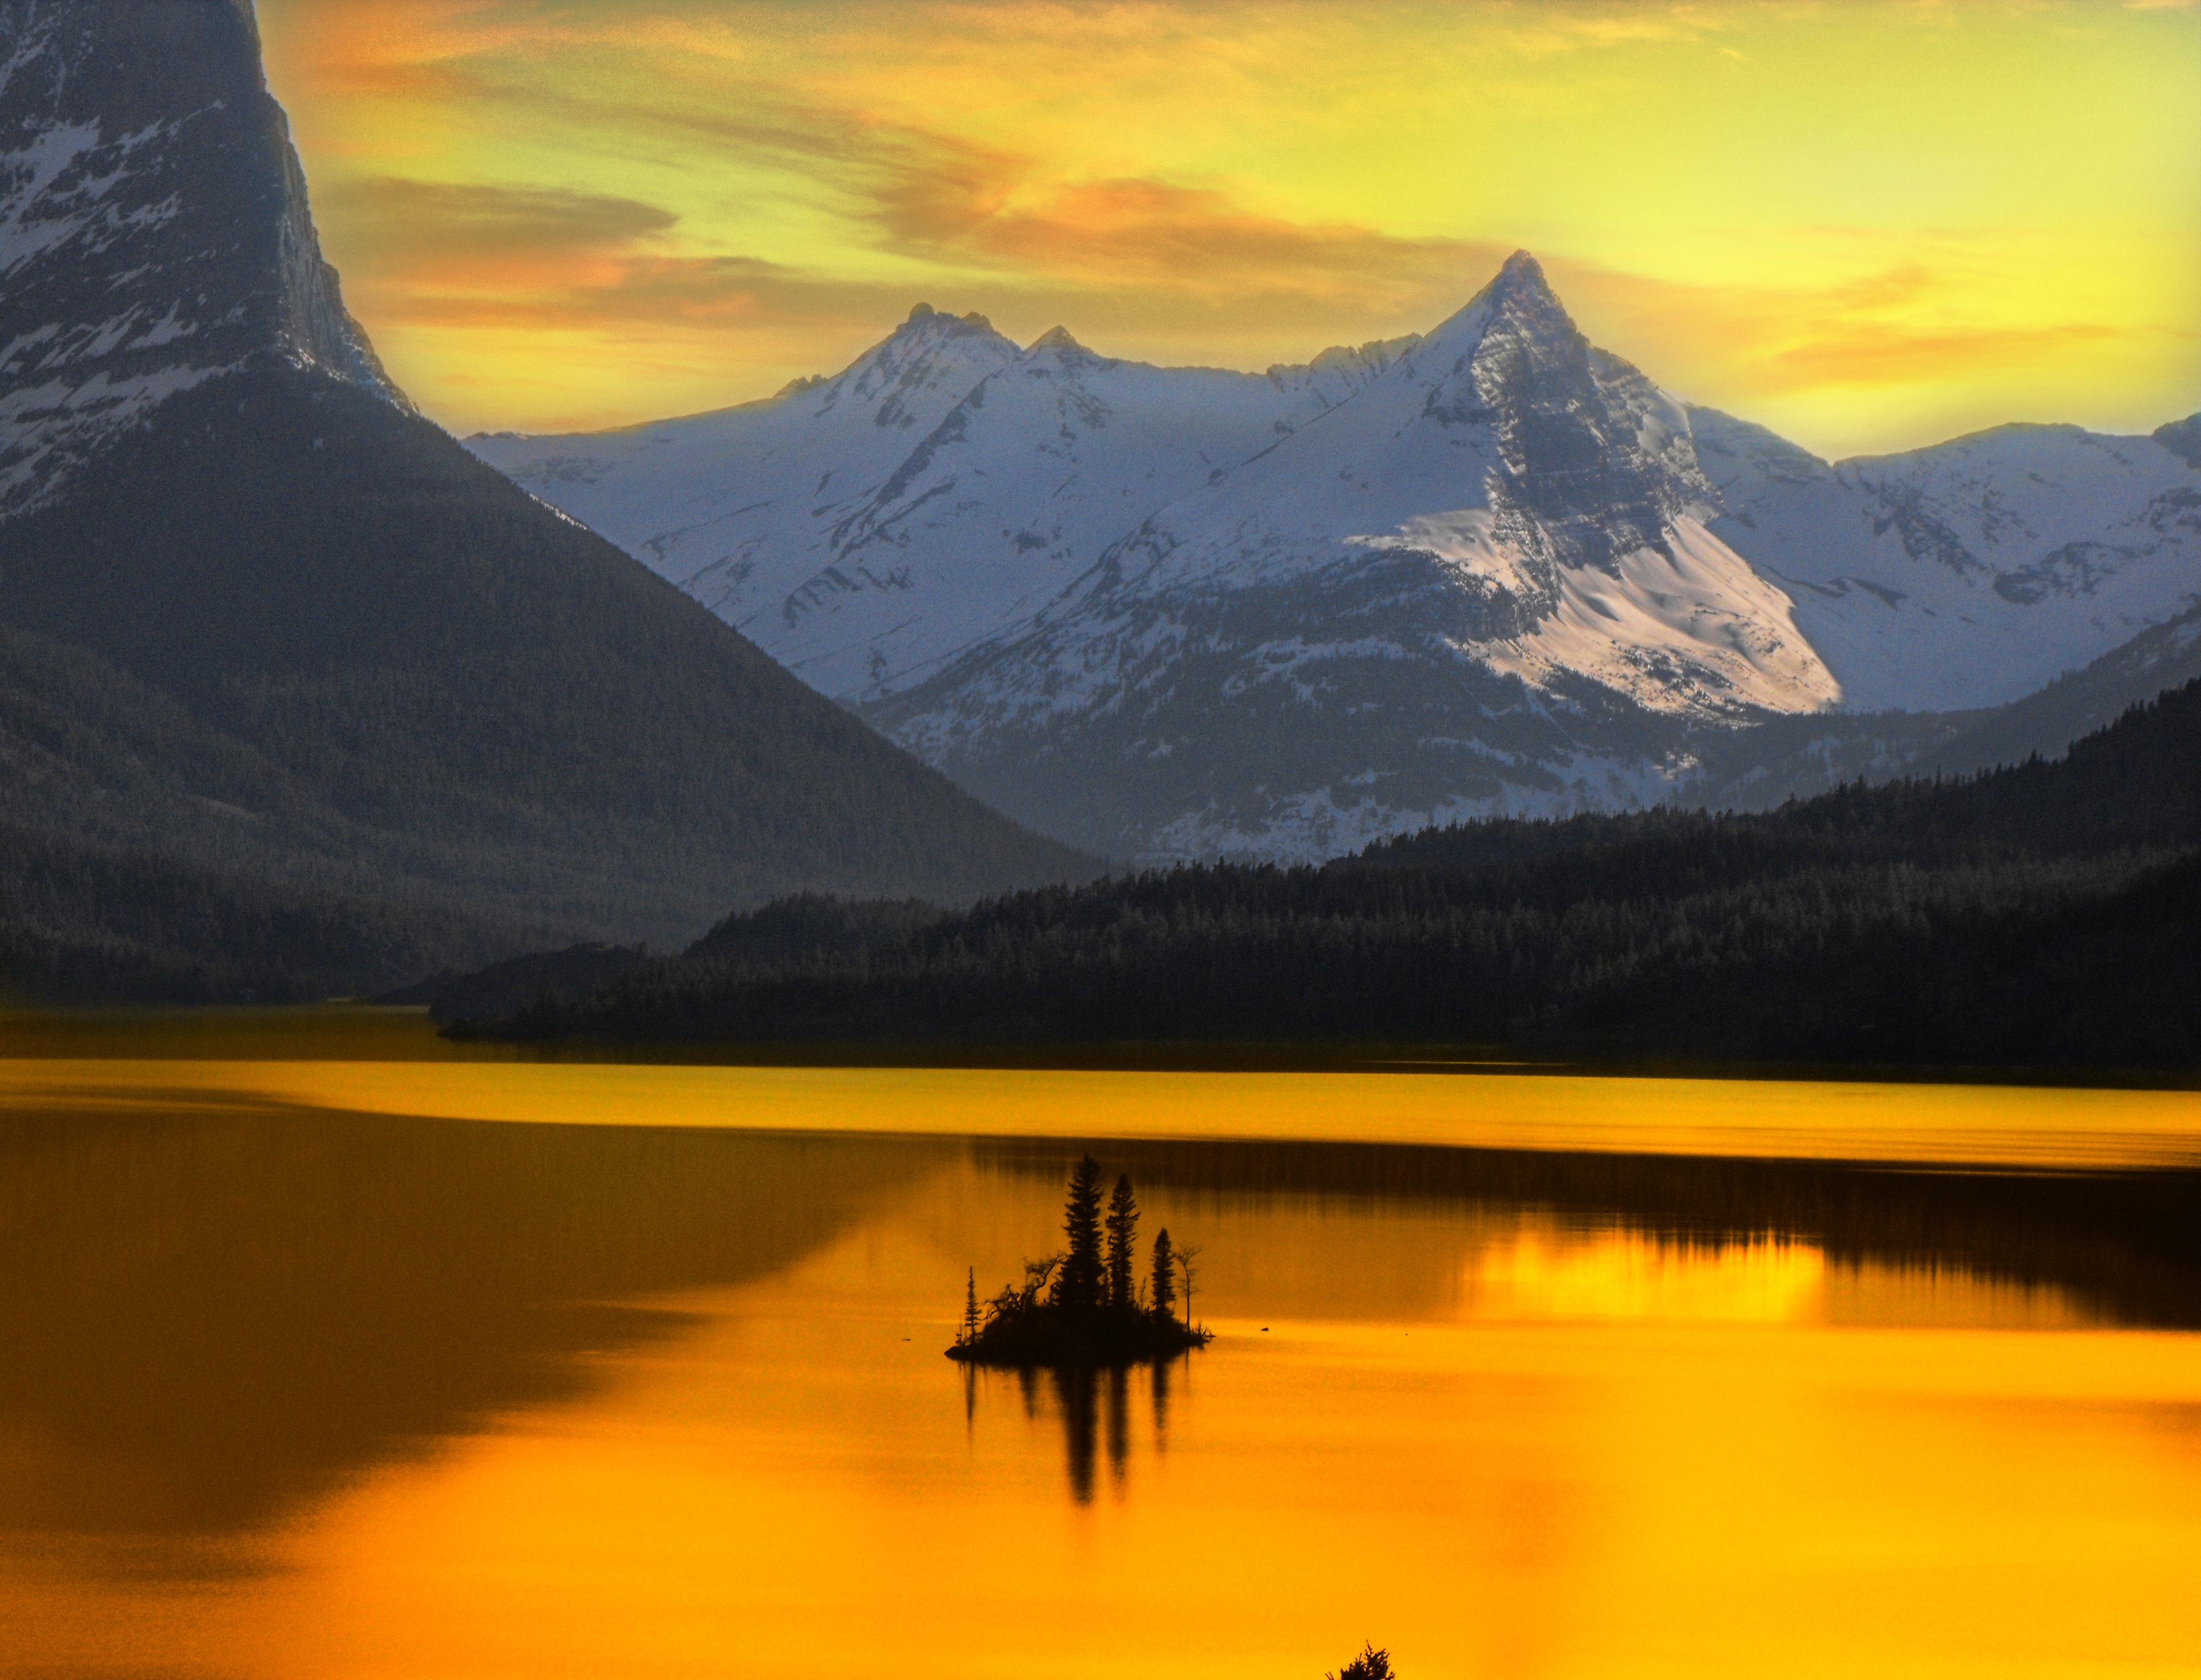
landscape, sea, water, nature, forest, outdoor, rock, ocean, wilderness, mountain, snow, cold, cloud, sky, sunrise, sunset, white, sunlight, morning, lake, dawn, animal, mountain range, travel, dusk, wildlife, wild, ice, evening, reflection, scenic, glacier, park, usa, america, bay, blue, arctic, tourism, iceberg, national, north, alaska, loch, atmospheric phenomenon, mountainous landforms